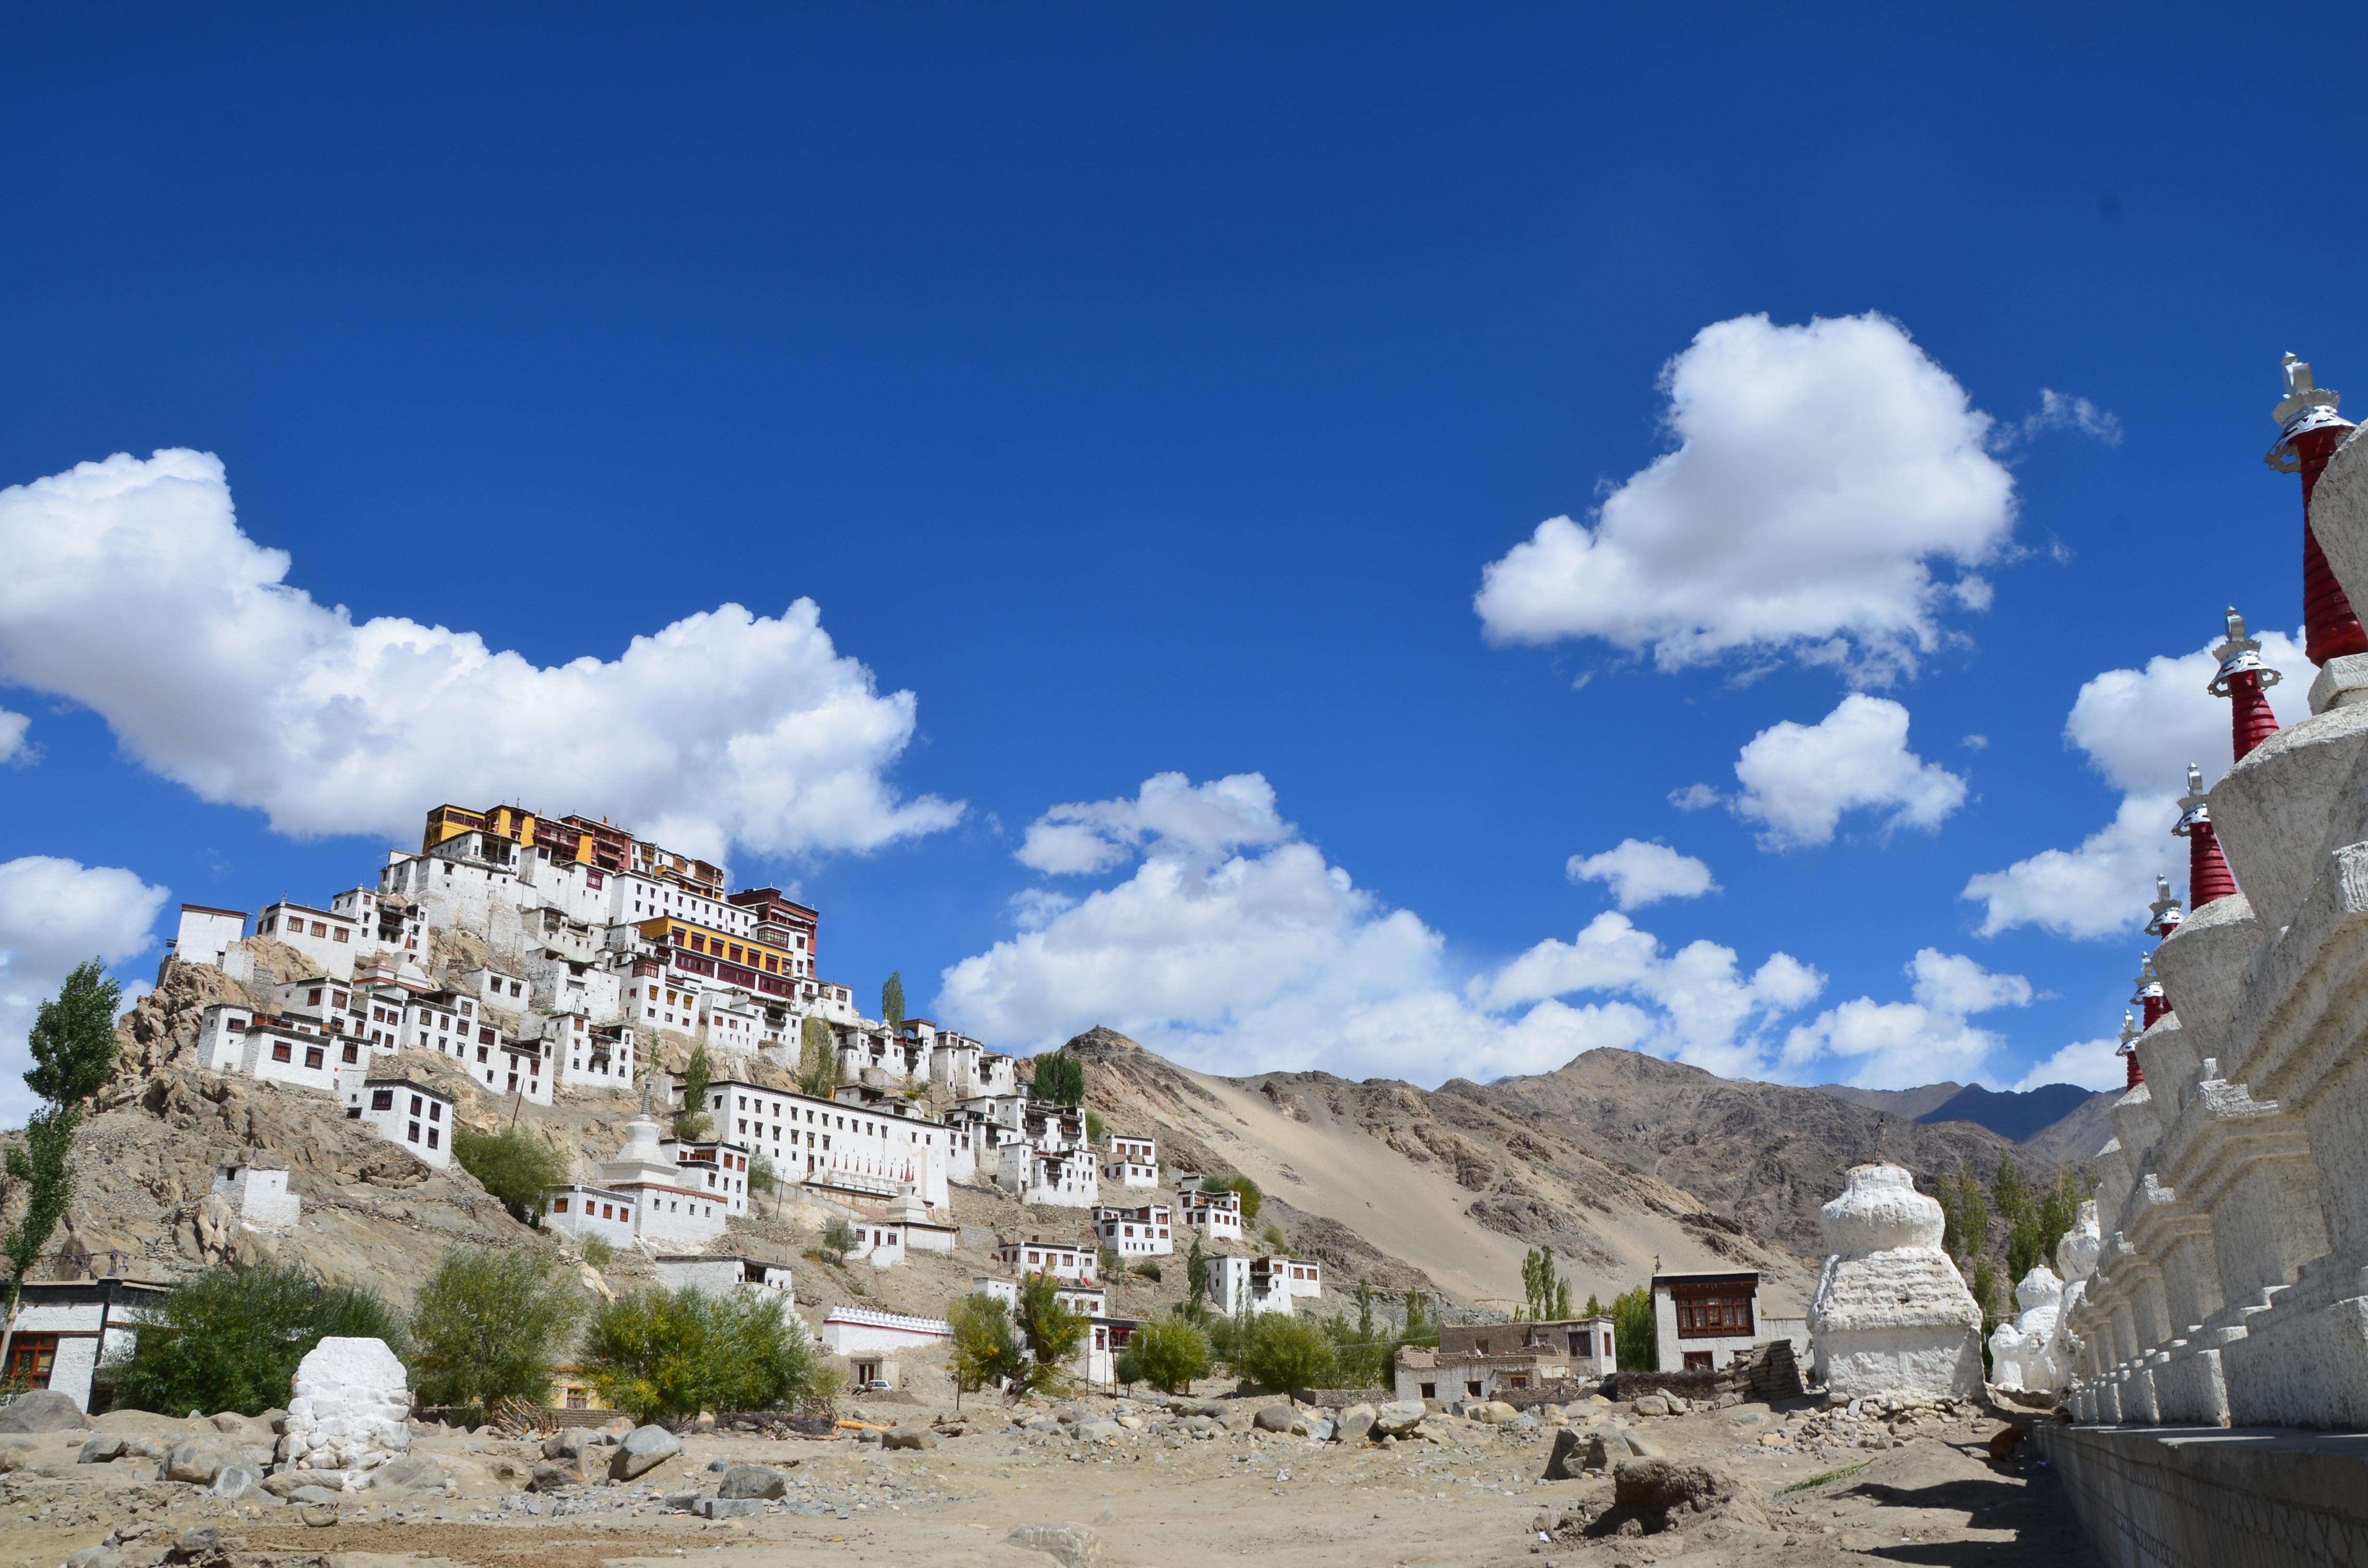
sea, coast, mountain, town, mountain range, monument, vacation, travel, cliff, landmark, tourism, terrain, ruins, monastery, india, ladakh, pangong, ancient history